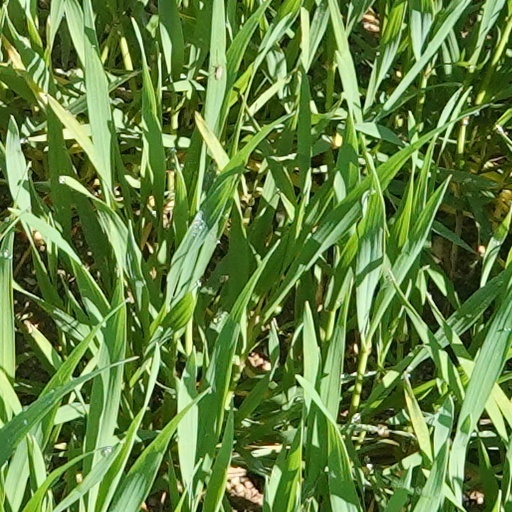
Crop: wheat